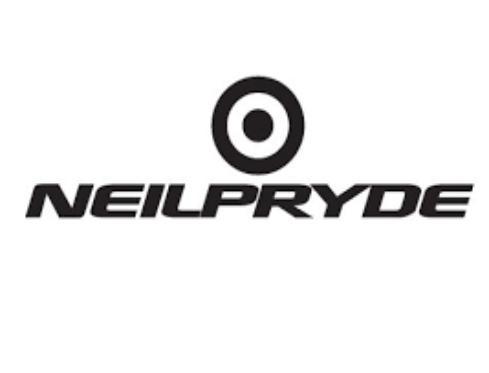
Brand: neil pryde-2
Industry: Sports